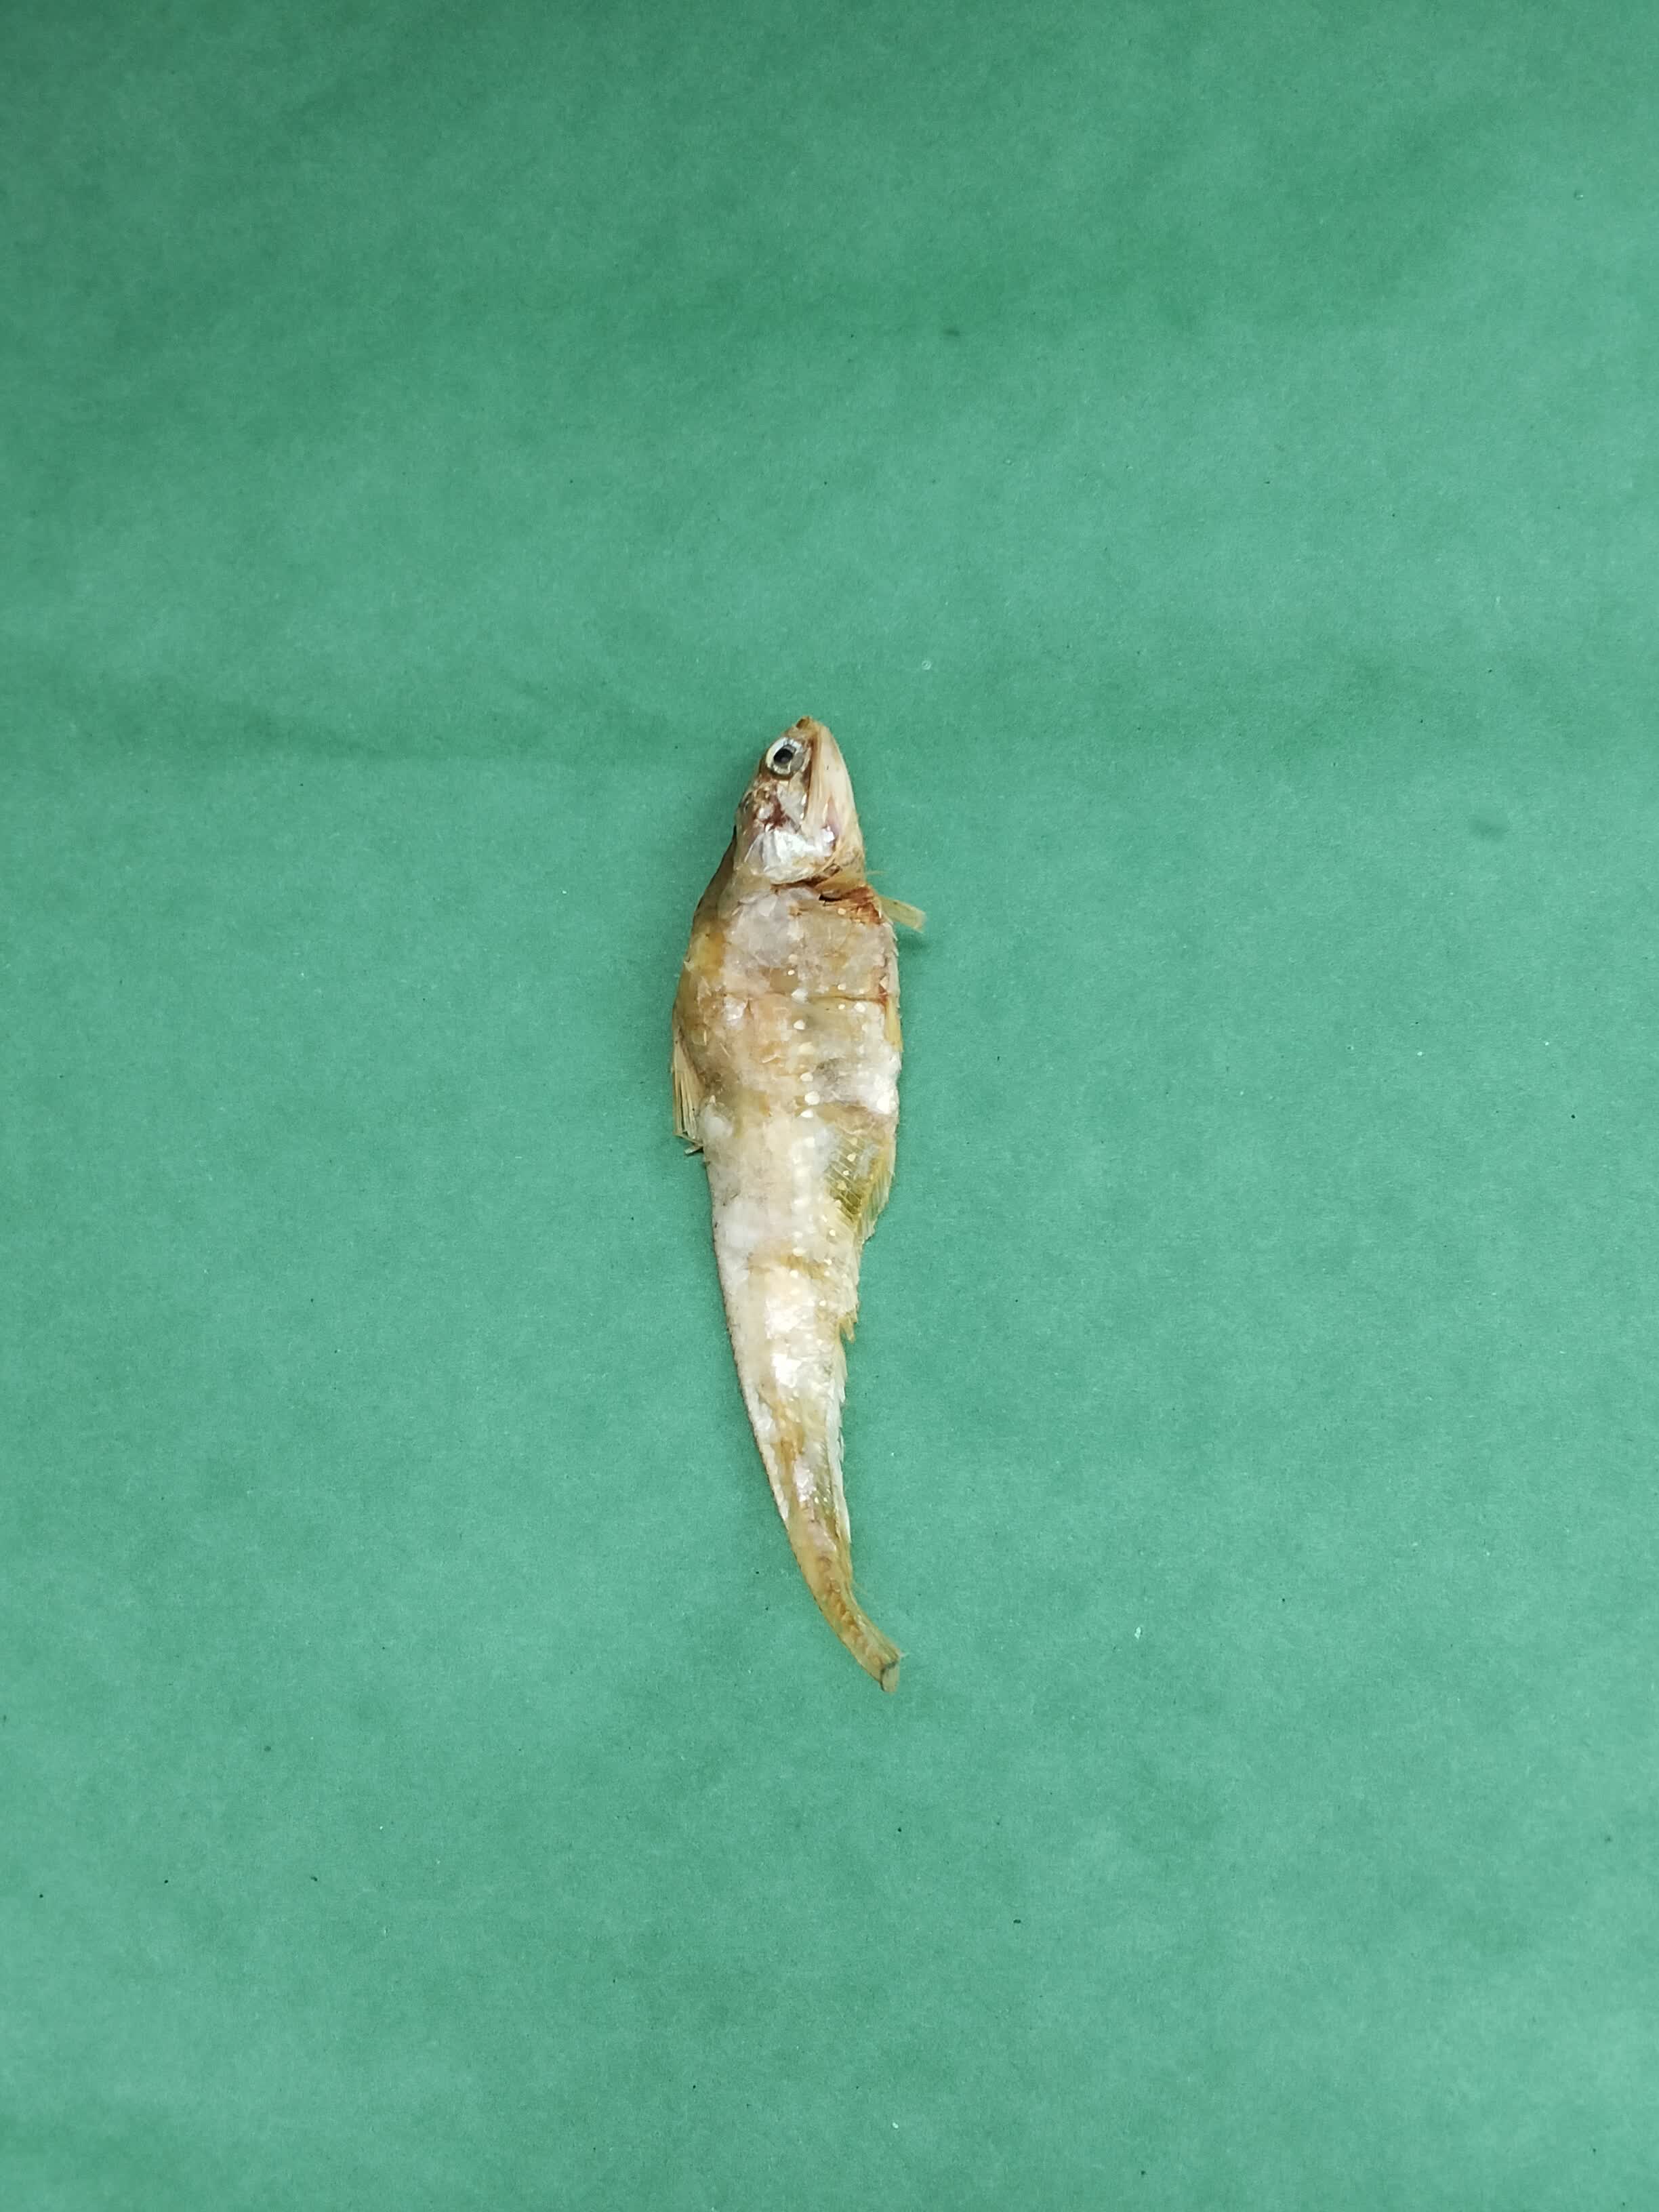
Species: Shundori